Matías Cabrera

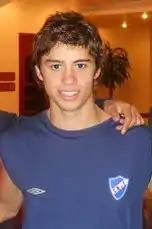
Cabrera with Nacional in 2010

Matías Julio Cabrera Acevedo (born 16 May 1986) is a Uruguayan former footballer who played as a midfielder. He is most noticed for his accurate passing, marking and defensive plays recovering the ball for his teammates.